De Havilland Mosquito

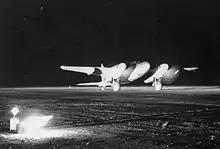
NF Mk.XIII of 256 Squadron, with the "bull nose", caught in the beam of a Chance light on the main runway at Foggia, Italy, before taking off on a night intruder sortie.

Developed during 1940, the first prototype of the Mosquito F Mk.II was completed on 15 May 1941. These Mosquitoes were fitted with four Hispano cannon in the fuselage belly and four .303 (7.7 mm) Browning machine guns mounted in the nose. On production Mk.IIs the machine guns and ammunition tanks were accessed via two centrally hinged, sideways opening doors in the upper nose section. To arm and service the cannon the bomb bay doors were replaced by manually operated bay doors: the F and NF Mk.IIs could not carry bombs. The type was also fitted with a gun camera in a compartment above the machine guns in the nose and was fitted with exhaust flame dampers to reduce the glare from the Merlin XXs.